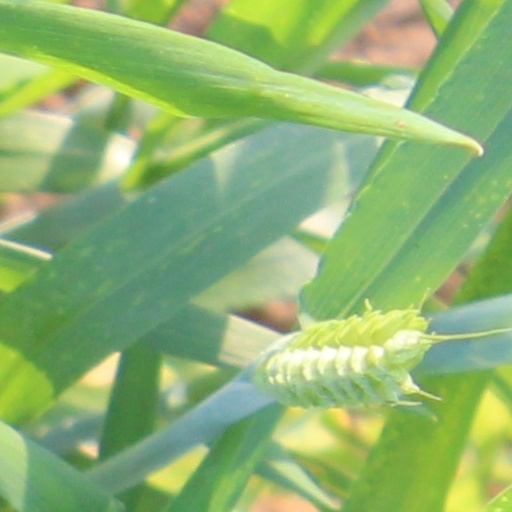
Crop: wheat